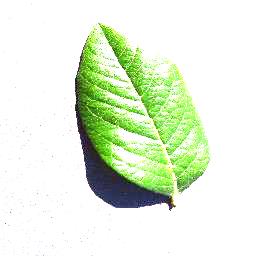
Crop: blueberry
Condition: healthy